Mitsubishi Minicab

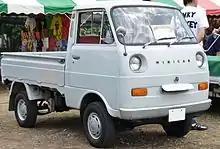
A 1966 Mitsubishi Minicab (LT30)

The Minicab cabover pickup truck was launched in 1966 to replace the 360 trucklet, which by this time had adopted the same model name as the Minica sedan. Codenamed LT30, it shared the sedan's air cooled, two-stroke, 359-cc ME24 engine, and was available with cargo gates on three sides to simplify loading and unloading. A van version was introduced in 1968, available in four different equipment levels. The T30 truck was replaced in 1971 by the new Minicab EL, but the van was kept in production (now also called the Minicab EL) and updated with a dummy grille and headlight surround. The air-cooled T30V with its engine was kept in production until 1976, with no further modifications except a 1974 adjustment to fit larger license plates. The better-equipped Super Deluxe version received a version of the ME24 engine with . About 224,766 first-generation Minicabs were built.